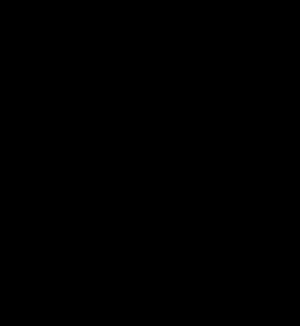
Une base de Schiff, nommé d'après Hugo Schiff, est un composé comportant une double liaison C=N avec l'atome d'azote lié à un groupe aryle ou alkyle, et pas un hydrogène : ce sont donc les imines secondaires.